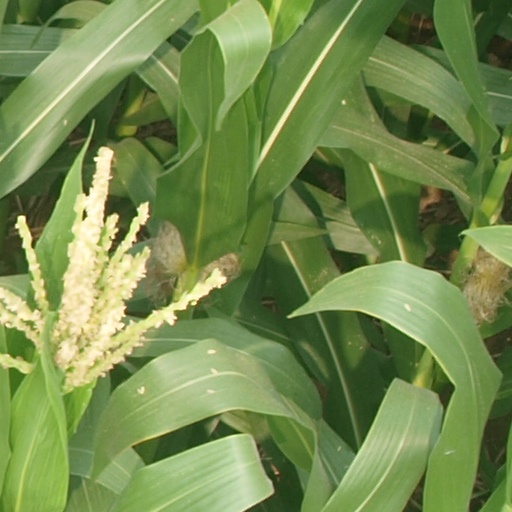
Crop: maize; corn